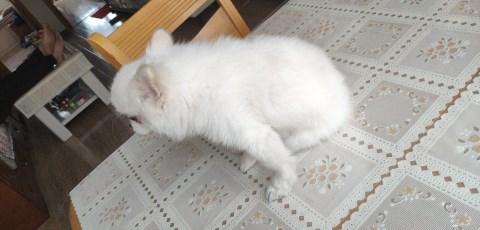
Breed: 1936-n000005-Pomeranian